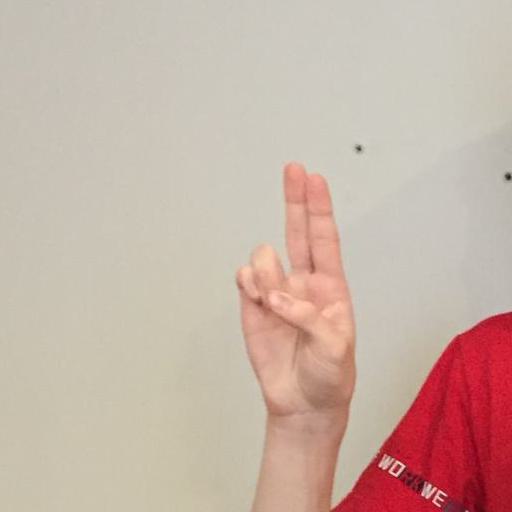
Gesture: two_up